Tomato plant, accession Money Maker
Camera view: tilt-top (135 deg); turntable rotation: 150 degrees
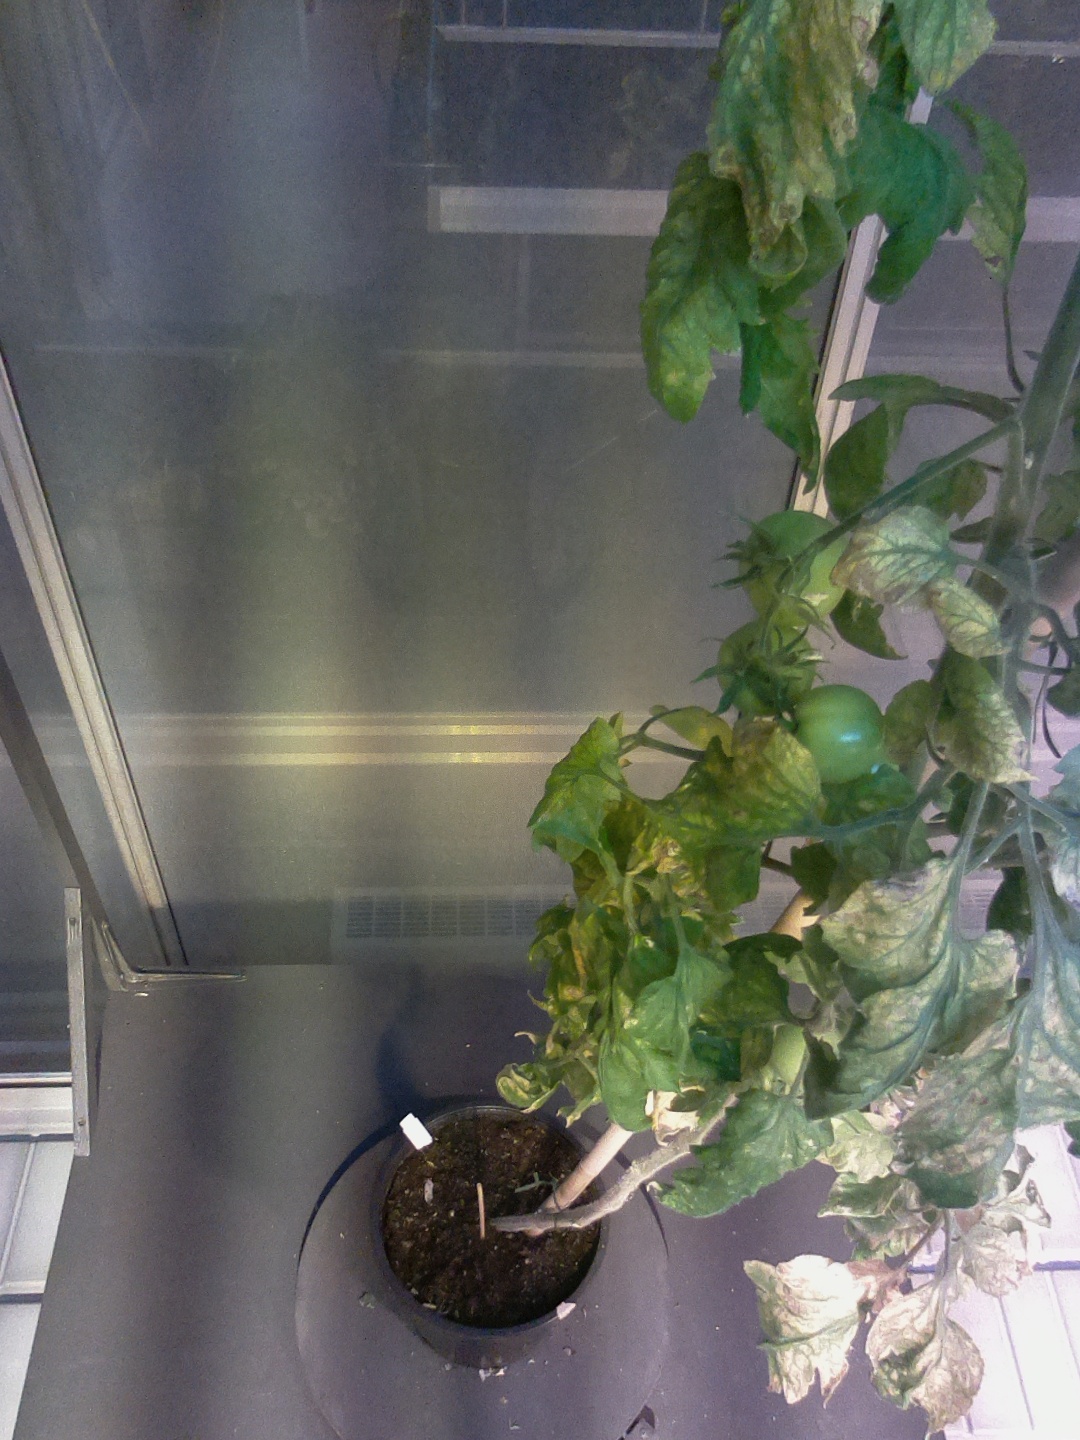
BBCH growth stage 78: 80% -90% of final fruit size